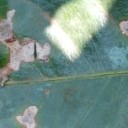
Label: Miner